Economy of Thailand

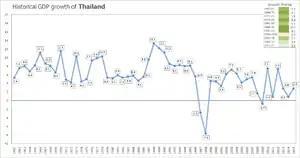
Historical growth of Thailand's economy from 1961 to 2015

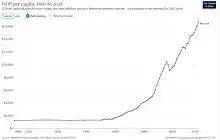
Development of real GDP per capita, 1890 to 2018

Thailand, formerly known as Siam, opened to foreign contact in the pre-industrial era. Despite the scarcity of resources in Siam, coastal ports and cities and those at the river mouth were early economic centers which welcomed merchants from Persia, the Arab countries, India, and China. The rise of Ayutthaya during the 14th century was connected to renewed Chinese commercial activity, and the kingdom became one of the most prosperous trade centers in Asia.